Answer in natural language. Consider the 3D positions of the objects in the scene and not just the 2D positions in the image. Is the centerpoint of  dark cave wall decor photo at a higher height than blurry image? Choose between the following options: no or yes
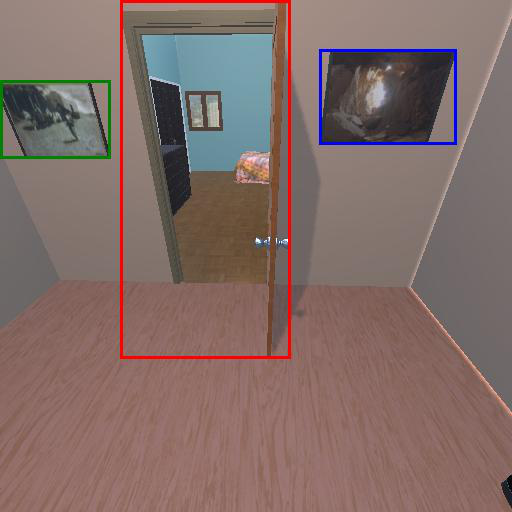
<answer>yes</answer>